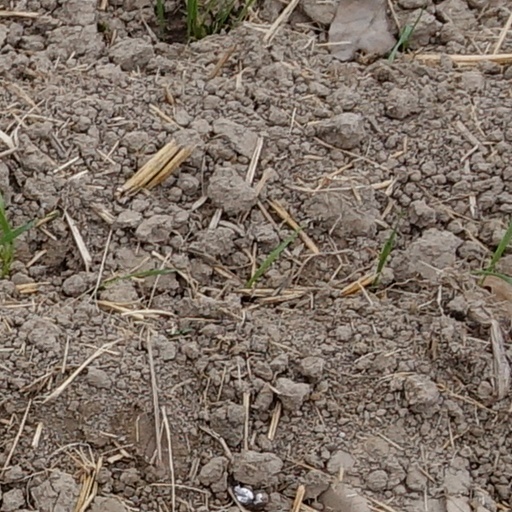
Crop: wheat